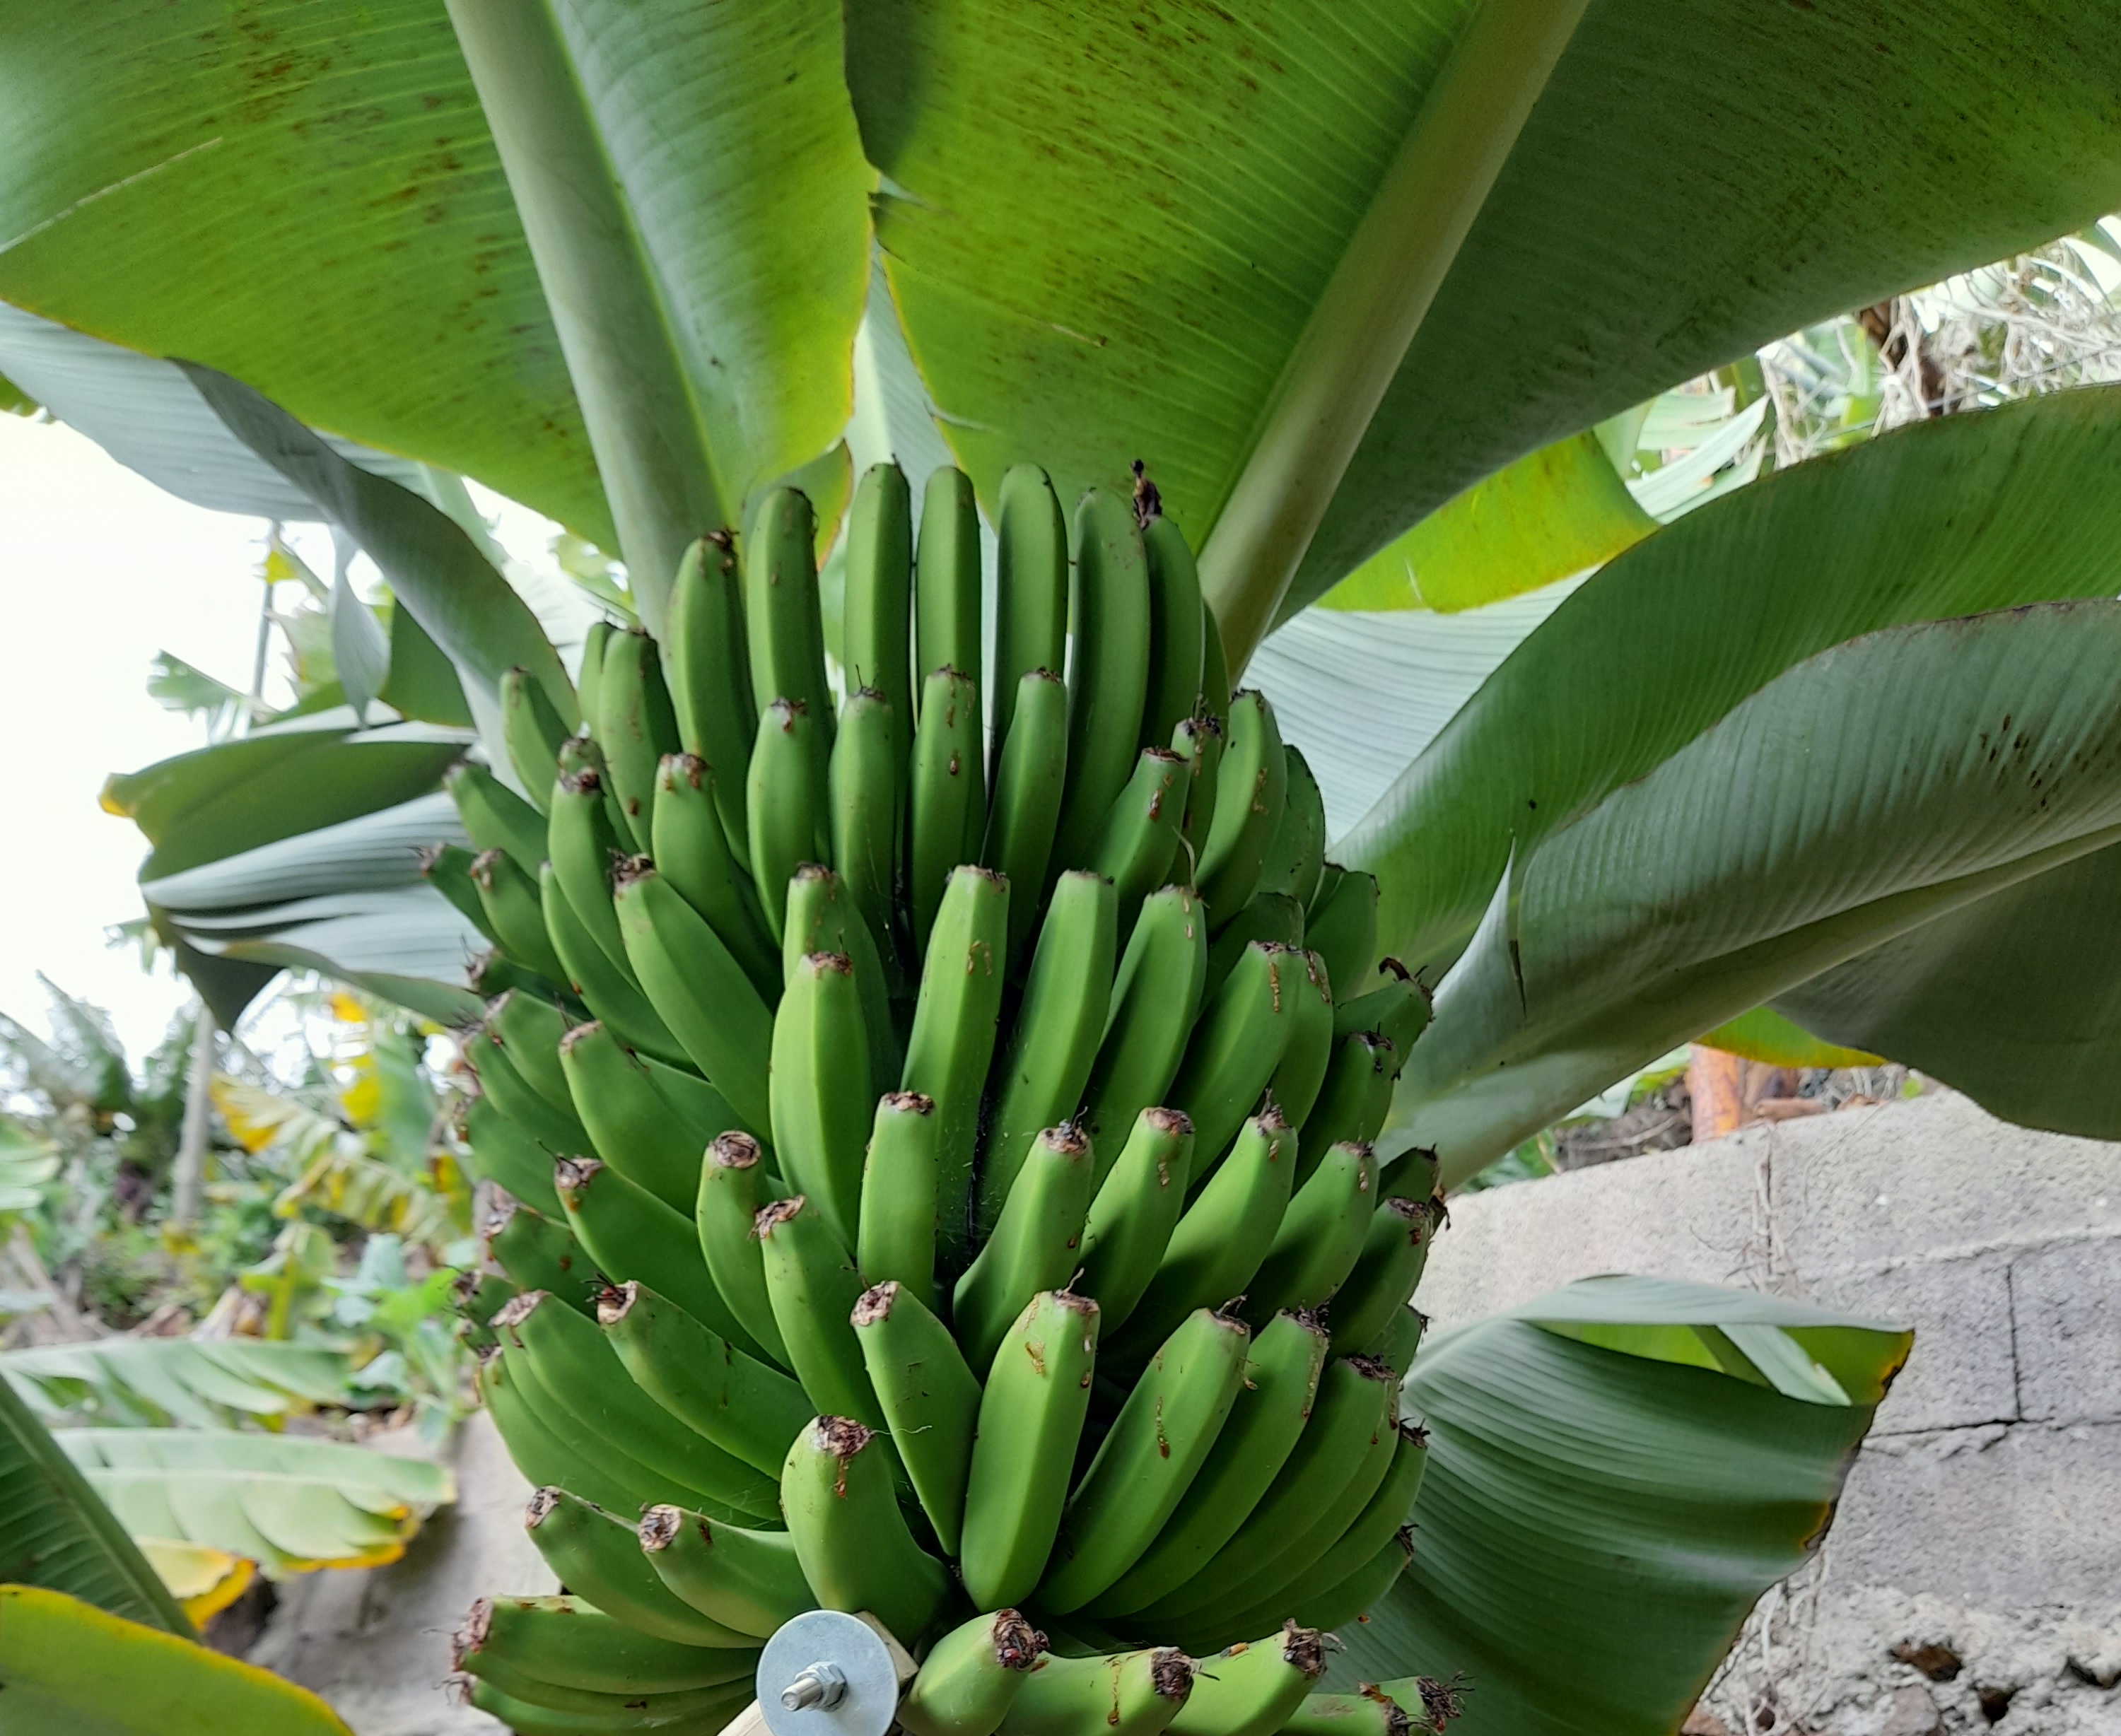
Label: Keep